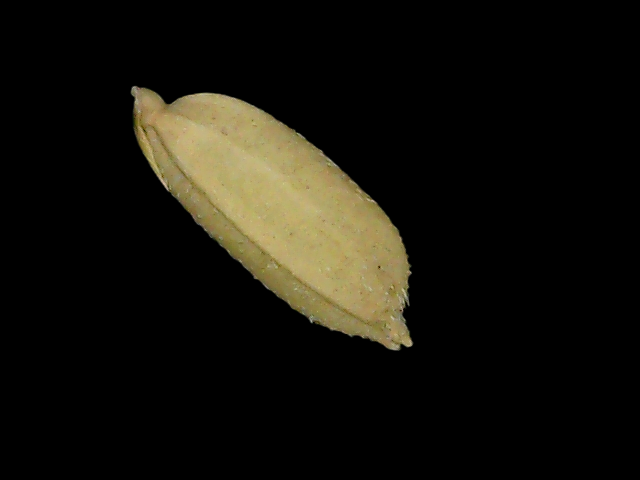
Rice variety: Bd52